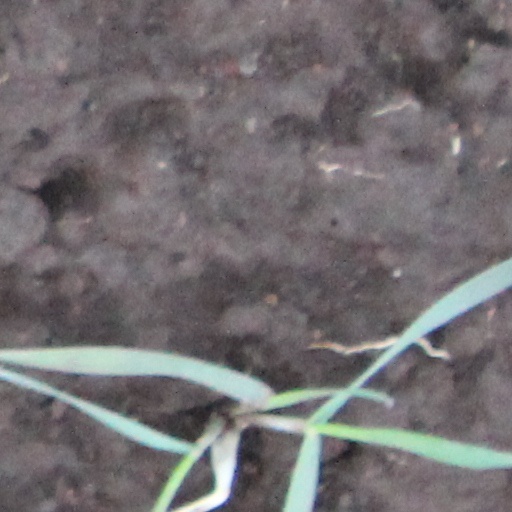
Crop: wheat